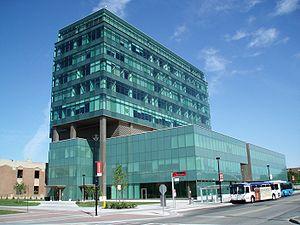
Les Archives publiques de l'Ontario sont une institution du gouvernement de l'Ontario destinée à conserver et diffuser différents documents produits en Ontario.